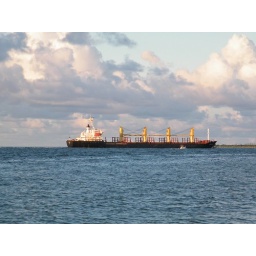
boat in front of ship